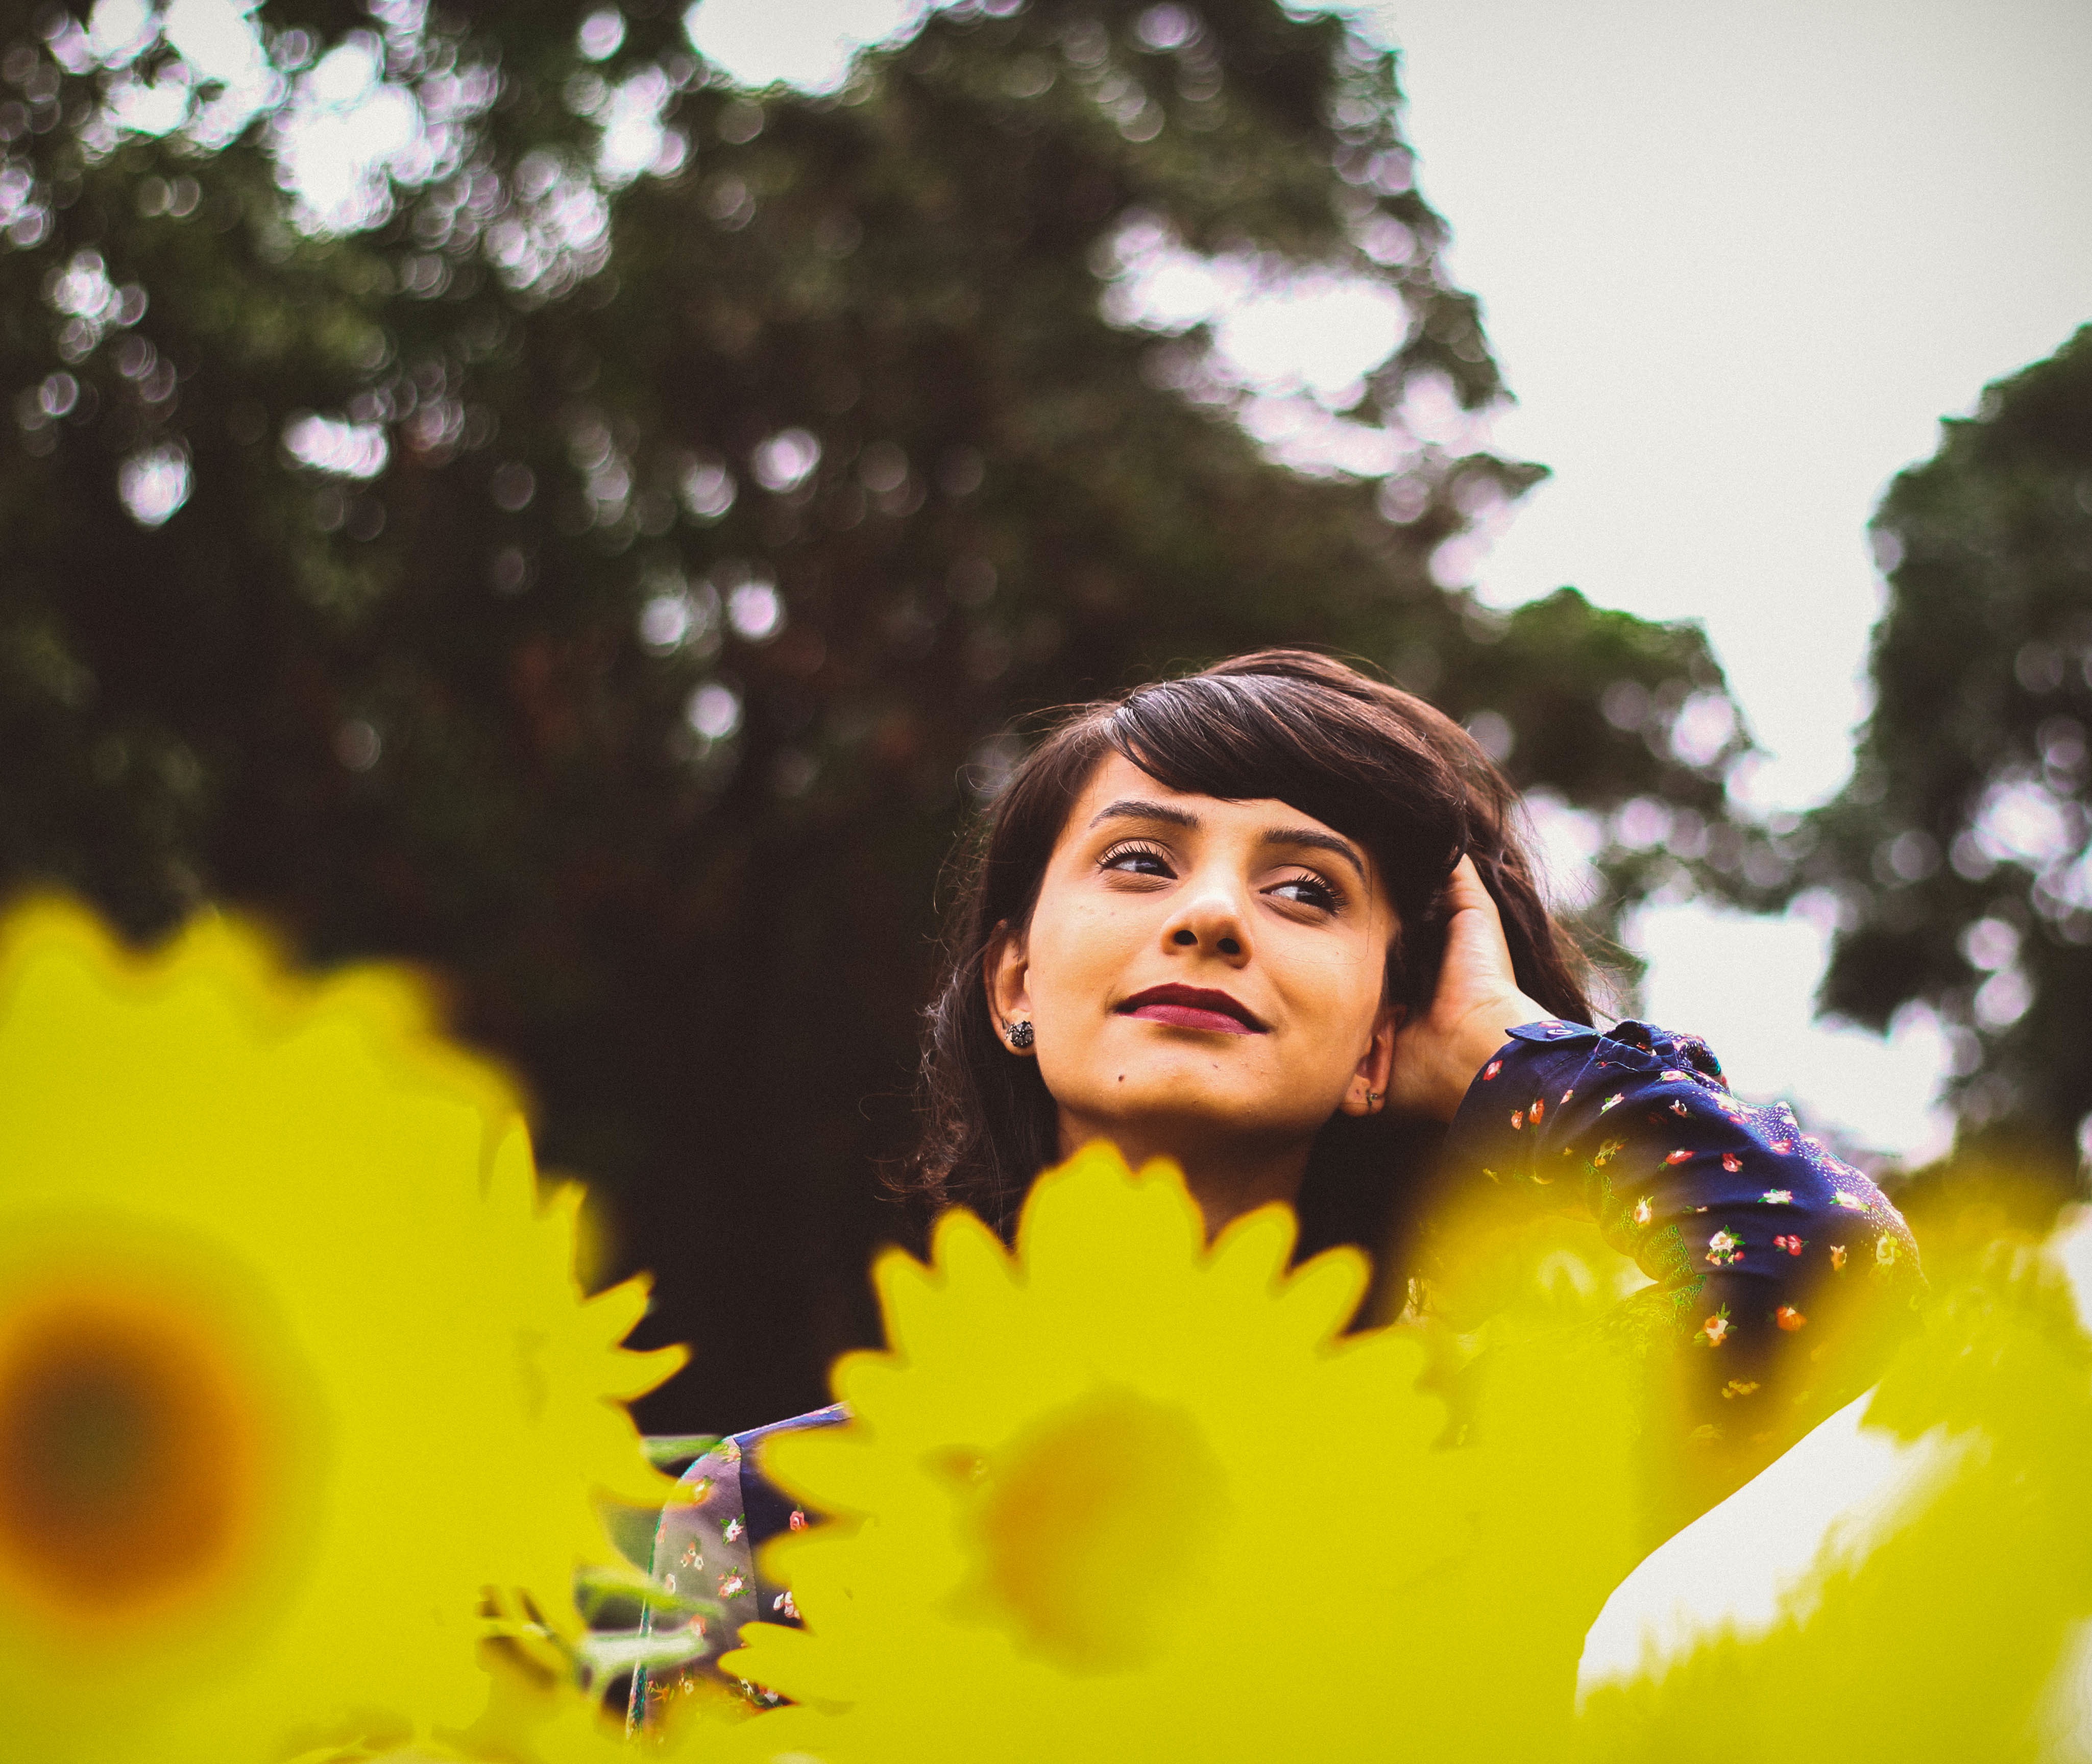
plant, photography, sunlight, flower, spring, color, autumn, child, yellow, season, smile, fun, eye, photograph, beauty, emotion, photo shoot